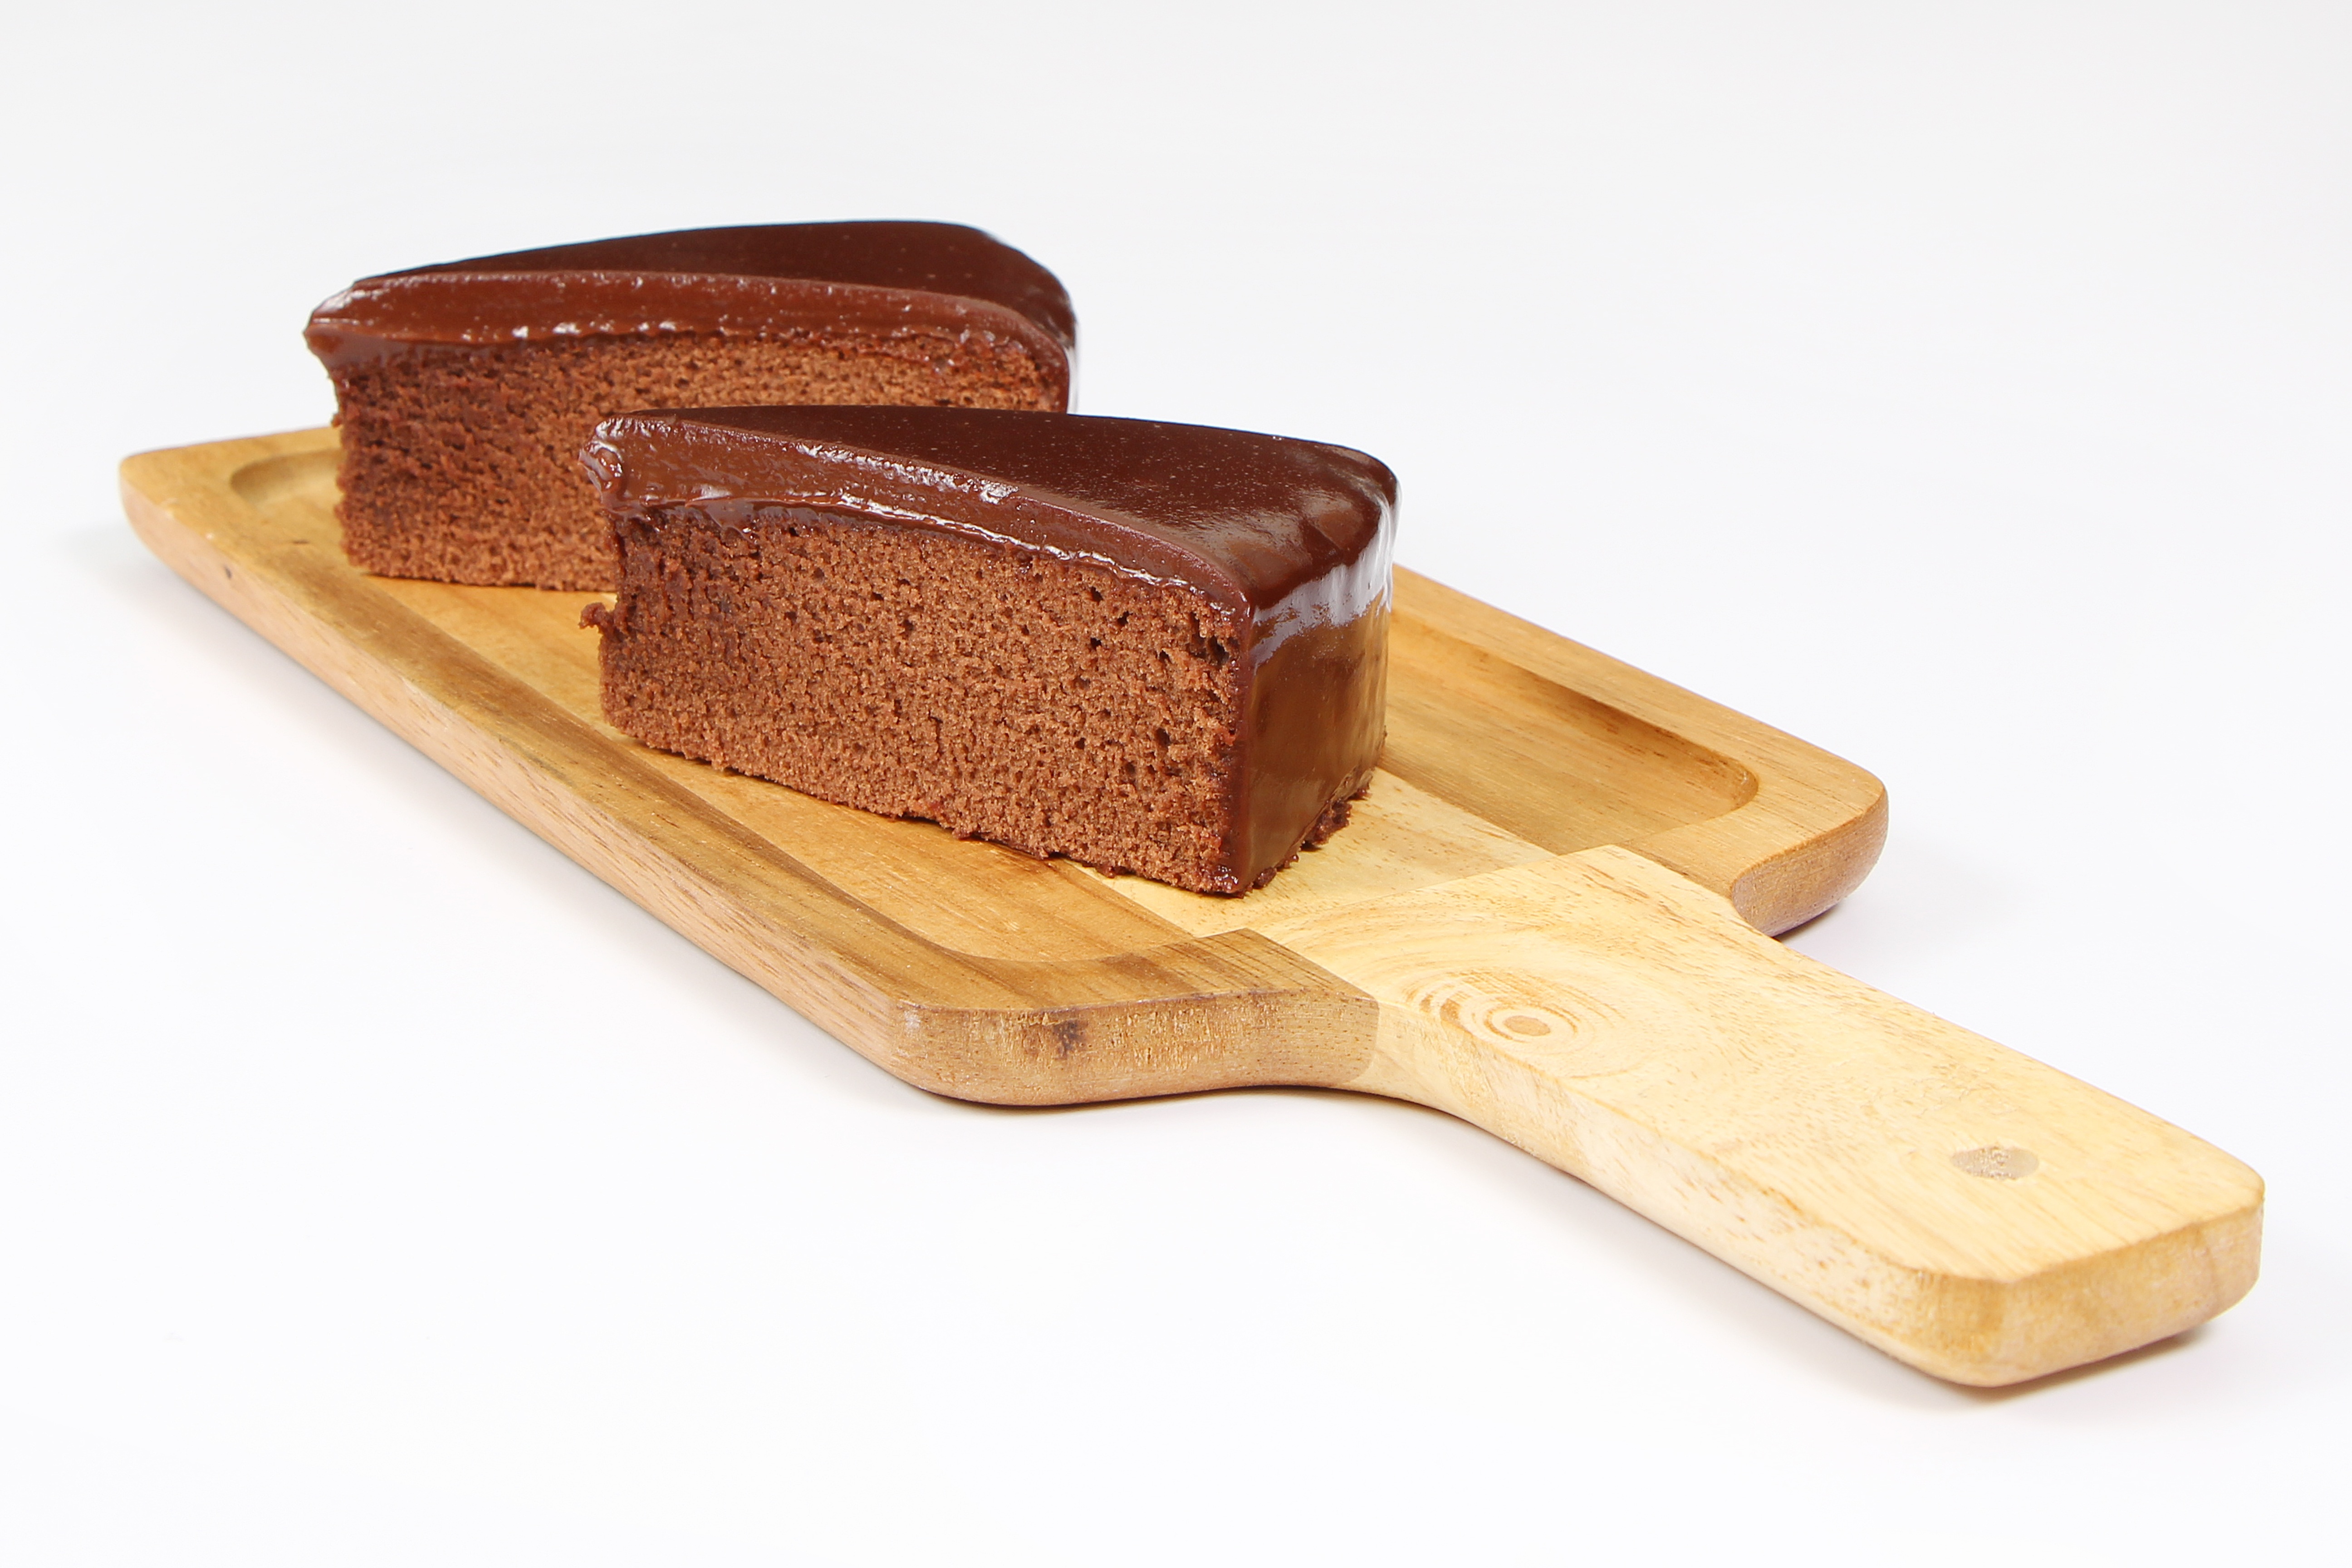
food, baking, dessert, eat, delicious, cake, bread, bakery, chocolate cake, foods, flavor, food to eat, swede cakes, kayden kross